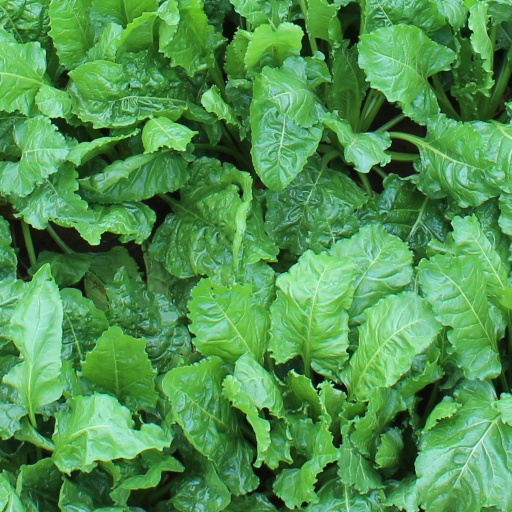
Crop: sugar beet